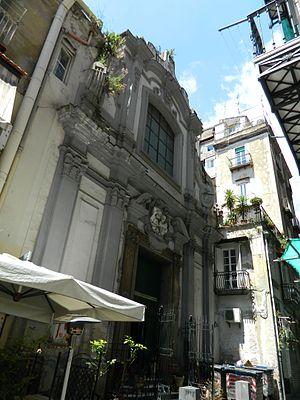
L'église Santi Marco e Andrea a Nilo est une église baroque du centre historique de Naples dédiée à saint Marc et à saint André. Elle donne via Paladino.